Malleefowl

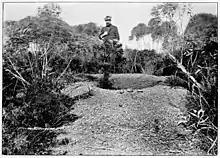
Mound photographed at Wongan Hills, Western Australia in 1900s.

Across its range, the malleefowl is considered to be threatened. Predation from the introduced red fox is a factor, but the critical issues are changed fire regimens and the ongoing destruction and habitat fragmentation. Like the southern hairy-nose wombat, it is particularly vulnerable to the increasing frequency and severity of drought that has resulted from climate change. Before the arrival of Europeans, the malleefowl was found over huge swaths of Australia.